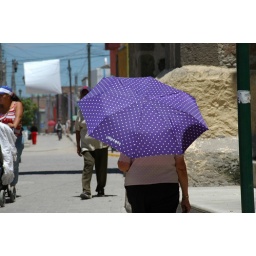
Dots on the Dots. Woman walking by a Church wall in Tonala MX 7/06